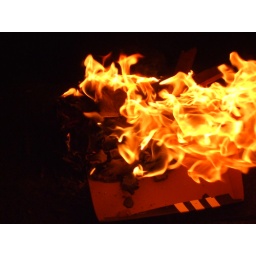
Flames from a shoe box full of wood, taken at night, in my back garden.